Marble Madness

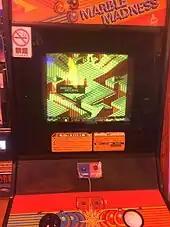
A "Marble Madness" arcade cabinet in Shinjuku, Japan

These technical limitations forced Cerny to simplify the overall designs. Inspired by M. C. Escher, he designed abstract landscapes for the courses. In retrospect, Cerny partly attributed the designs to his limited artistic skills. He was a fan of the 3D graphics used in "Battlezone" and "I, Robot", but felt that the visuals lacked definition and wanted to create a game with "solid and clean" 3D graphics. Unlike most other arcade games of the time, the course images were not drawn on the pixel level. Instead, Cerny defined the elevation of every point in the course and stored this information in a heightmap array. The course graphics were then created by a ray tracing program that traced the path of light rays, using the heightmap to determine the appearance of the course on screen. This format also allowed Cerny to create shadows and use spatial anti-aliasing, a technique that provided the graphics with a smoother appearance. Cerny's course generator allowed him more time to experiment with the level designs. When deciding what elements to include in a course, practicality was a big factor; elements that would not work or would not appear as intended were omitted, such as an elastic barricade or a teeter-totter scale. Other ideas dropped from the designs were breakable glass supports, black hole traps, and bumps and obstacles built into the course that chased the marble.